2007 World Series of Poker results

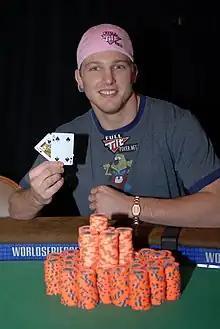
Durkee after winning the $2,000 no-limit Hold'em event

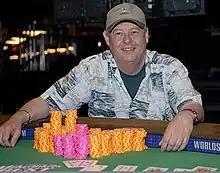
Reslock at the 2007 WSOP

This event was played in a shorthanded format, no more than six players per table, with no more than six players occupying a table at any time during the tournament.